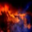
Label: cloud